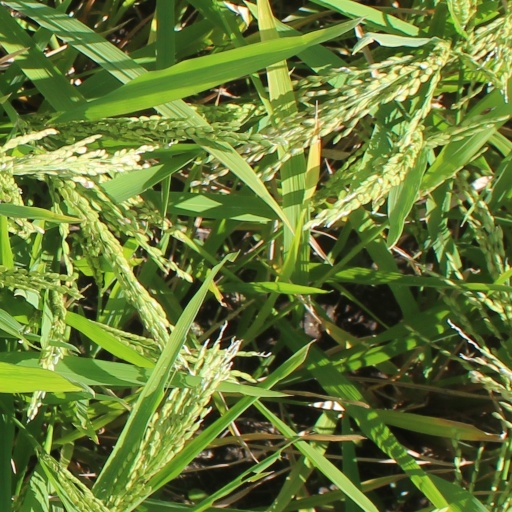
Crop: rice